Biblical criticism

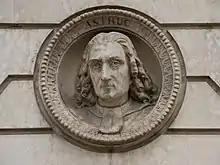
Jean Astruc, often called the "Father of Biblical criticism", at Centre hospitalier universitaire de Toulouse

Modern Biblical criticism (as opposed to pre-Modern criticism) is the use of critical analysis to understand and explain the Bible without appealing to the supernatural. During the eighteenth century, when it began as "historical-biblical criticism," it was based on two distinguishing characteristics: (1) the concern to avoid dogma and bias by applying a neutral, non-sectarian, reason-based judgment to the study of the Bible, and (2) the belief that the reconstruction of the historical events behind the texts, as well as the history of how the texts themselves developed, would lead to a correct understanding of the Bible. This sets it apart from earlier, pre-critical methods; from the anti-critical methods of those who oppose criticism-based study; from the post-critical orientation of later scholarship; and from the multiple distinct schools of criticism into which it evolved in the late twentieth and early twenty-first centuries.